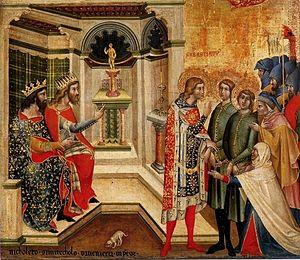
Niccolò Semitecolo dit Nicoletto, actif de 1353 à 1370 est un peintre italien du XIVᵉ siècle qui a été actif principalement à Padoue et à Venise.